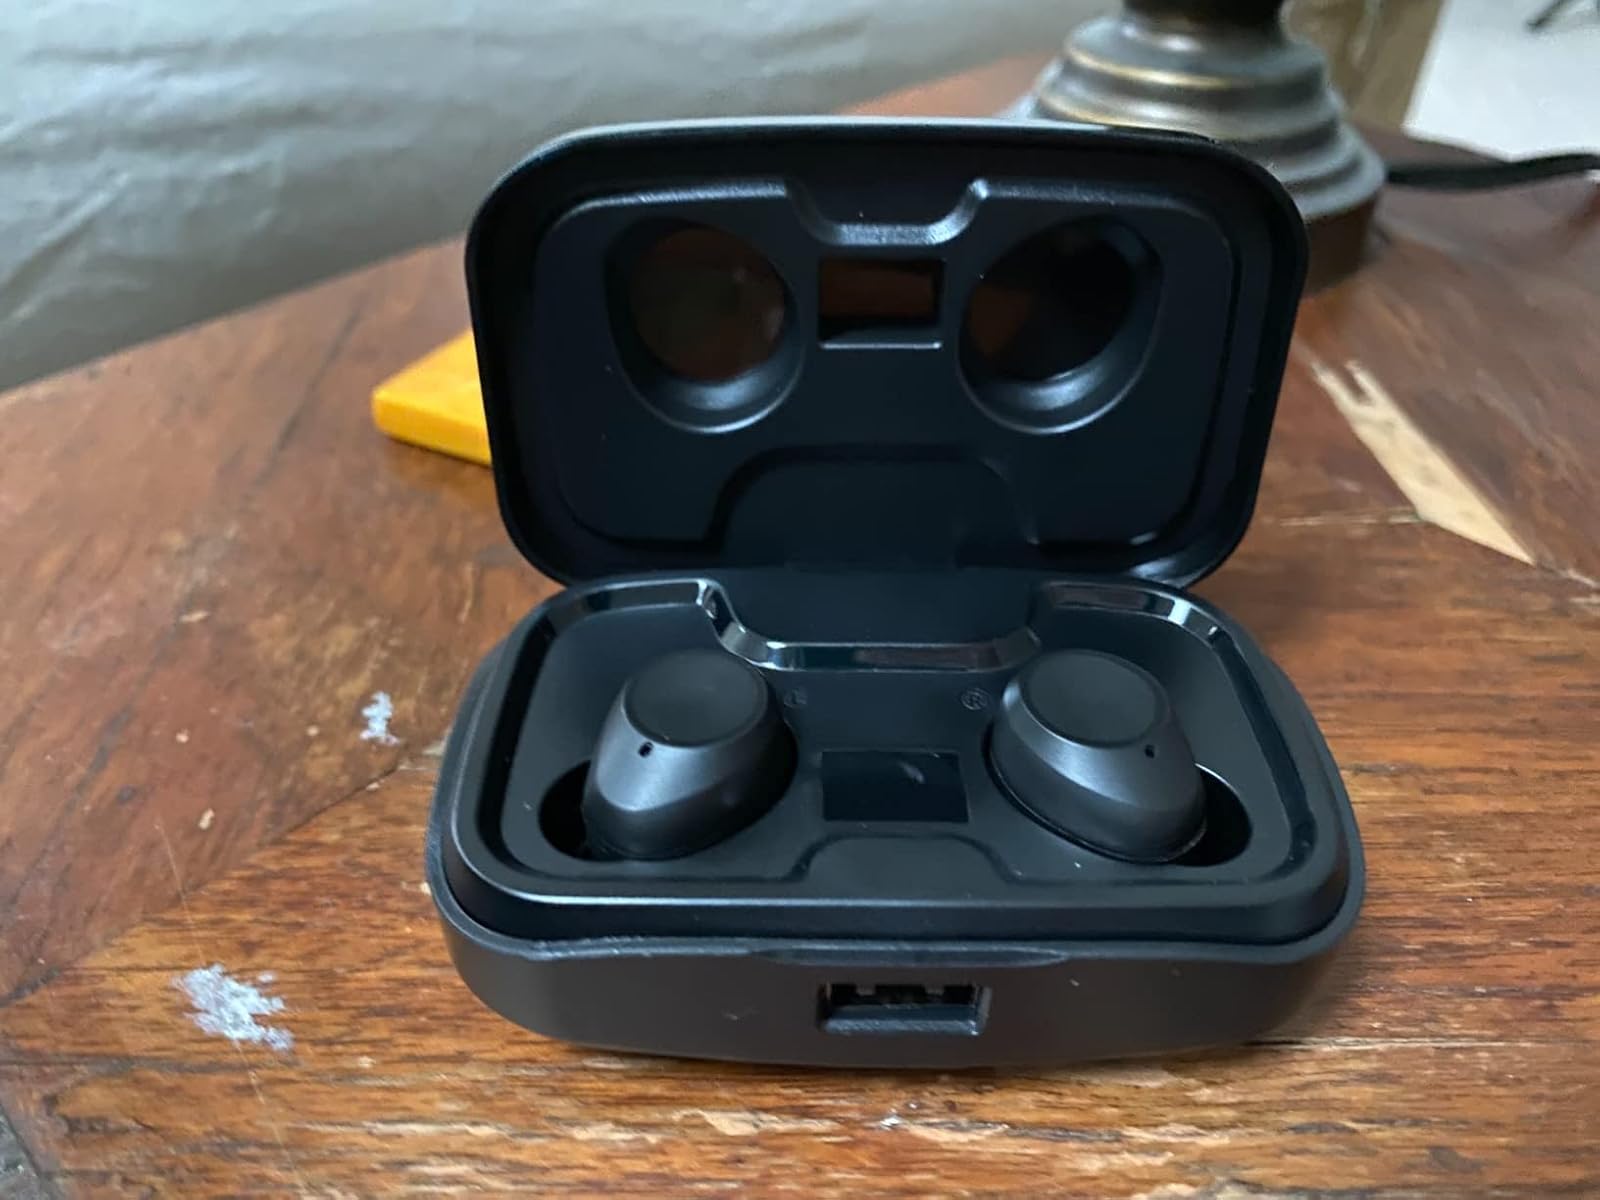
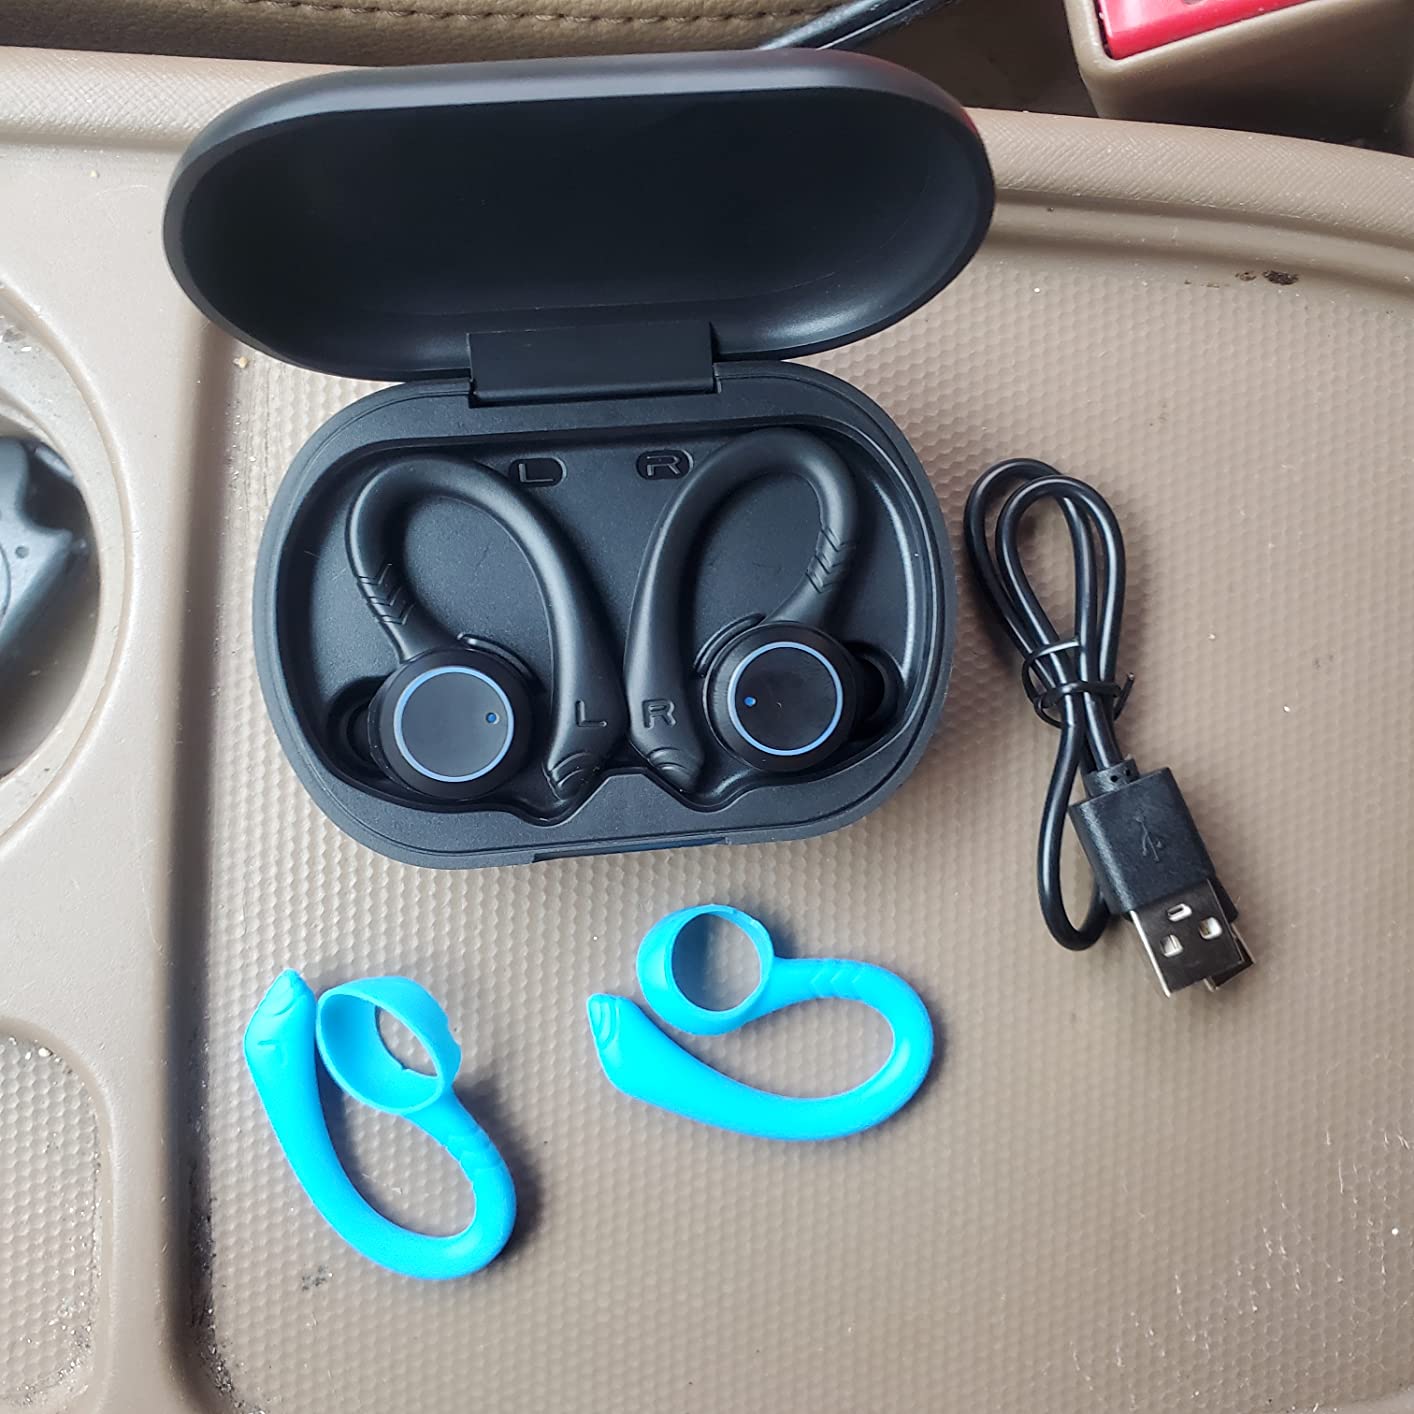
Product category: earbuds
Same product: no